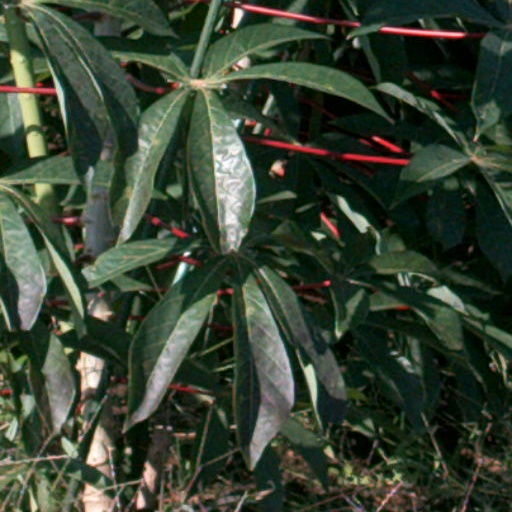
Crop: cassava